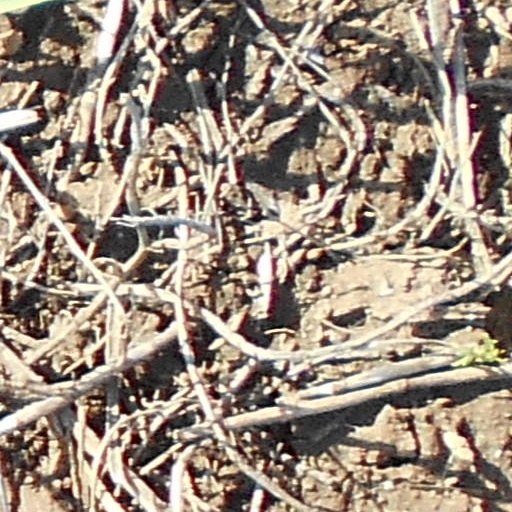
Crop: wheat